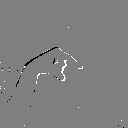
ASL letter: q